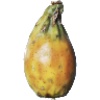
Label: cactus_fruit